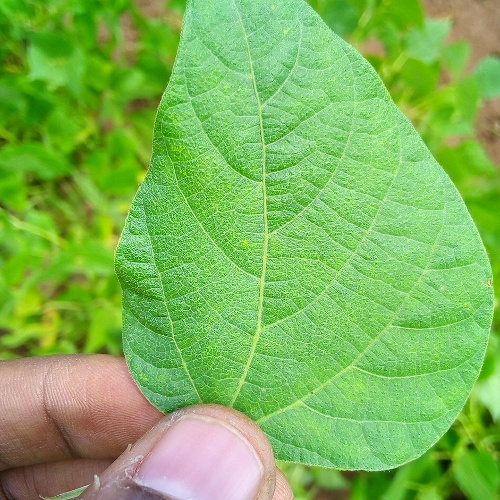
Leaf condition: healthy